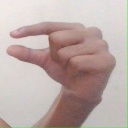
अक्षर: ग